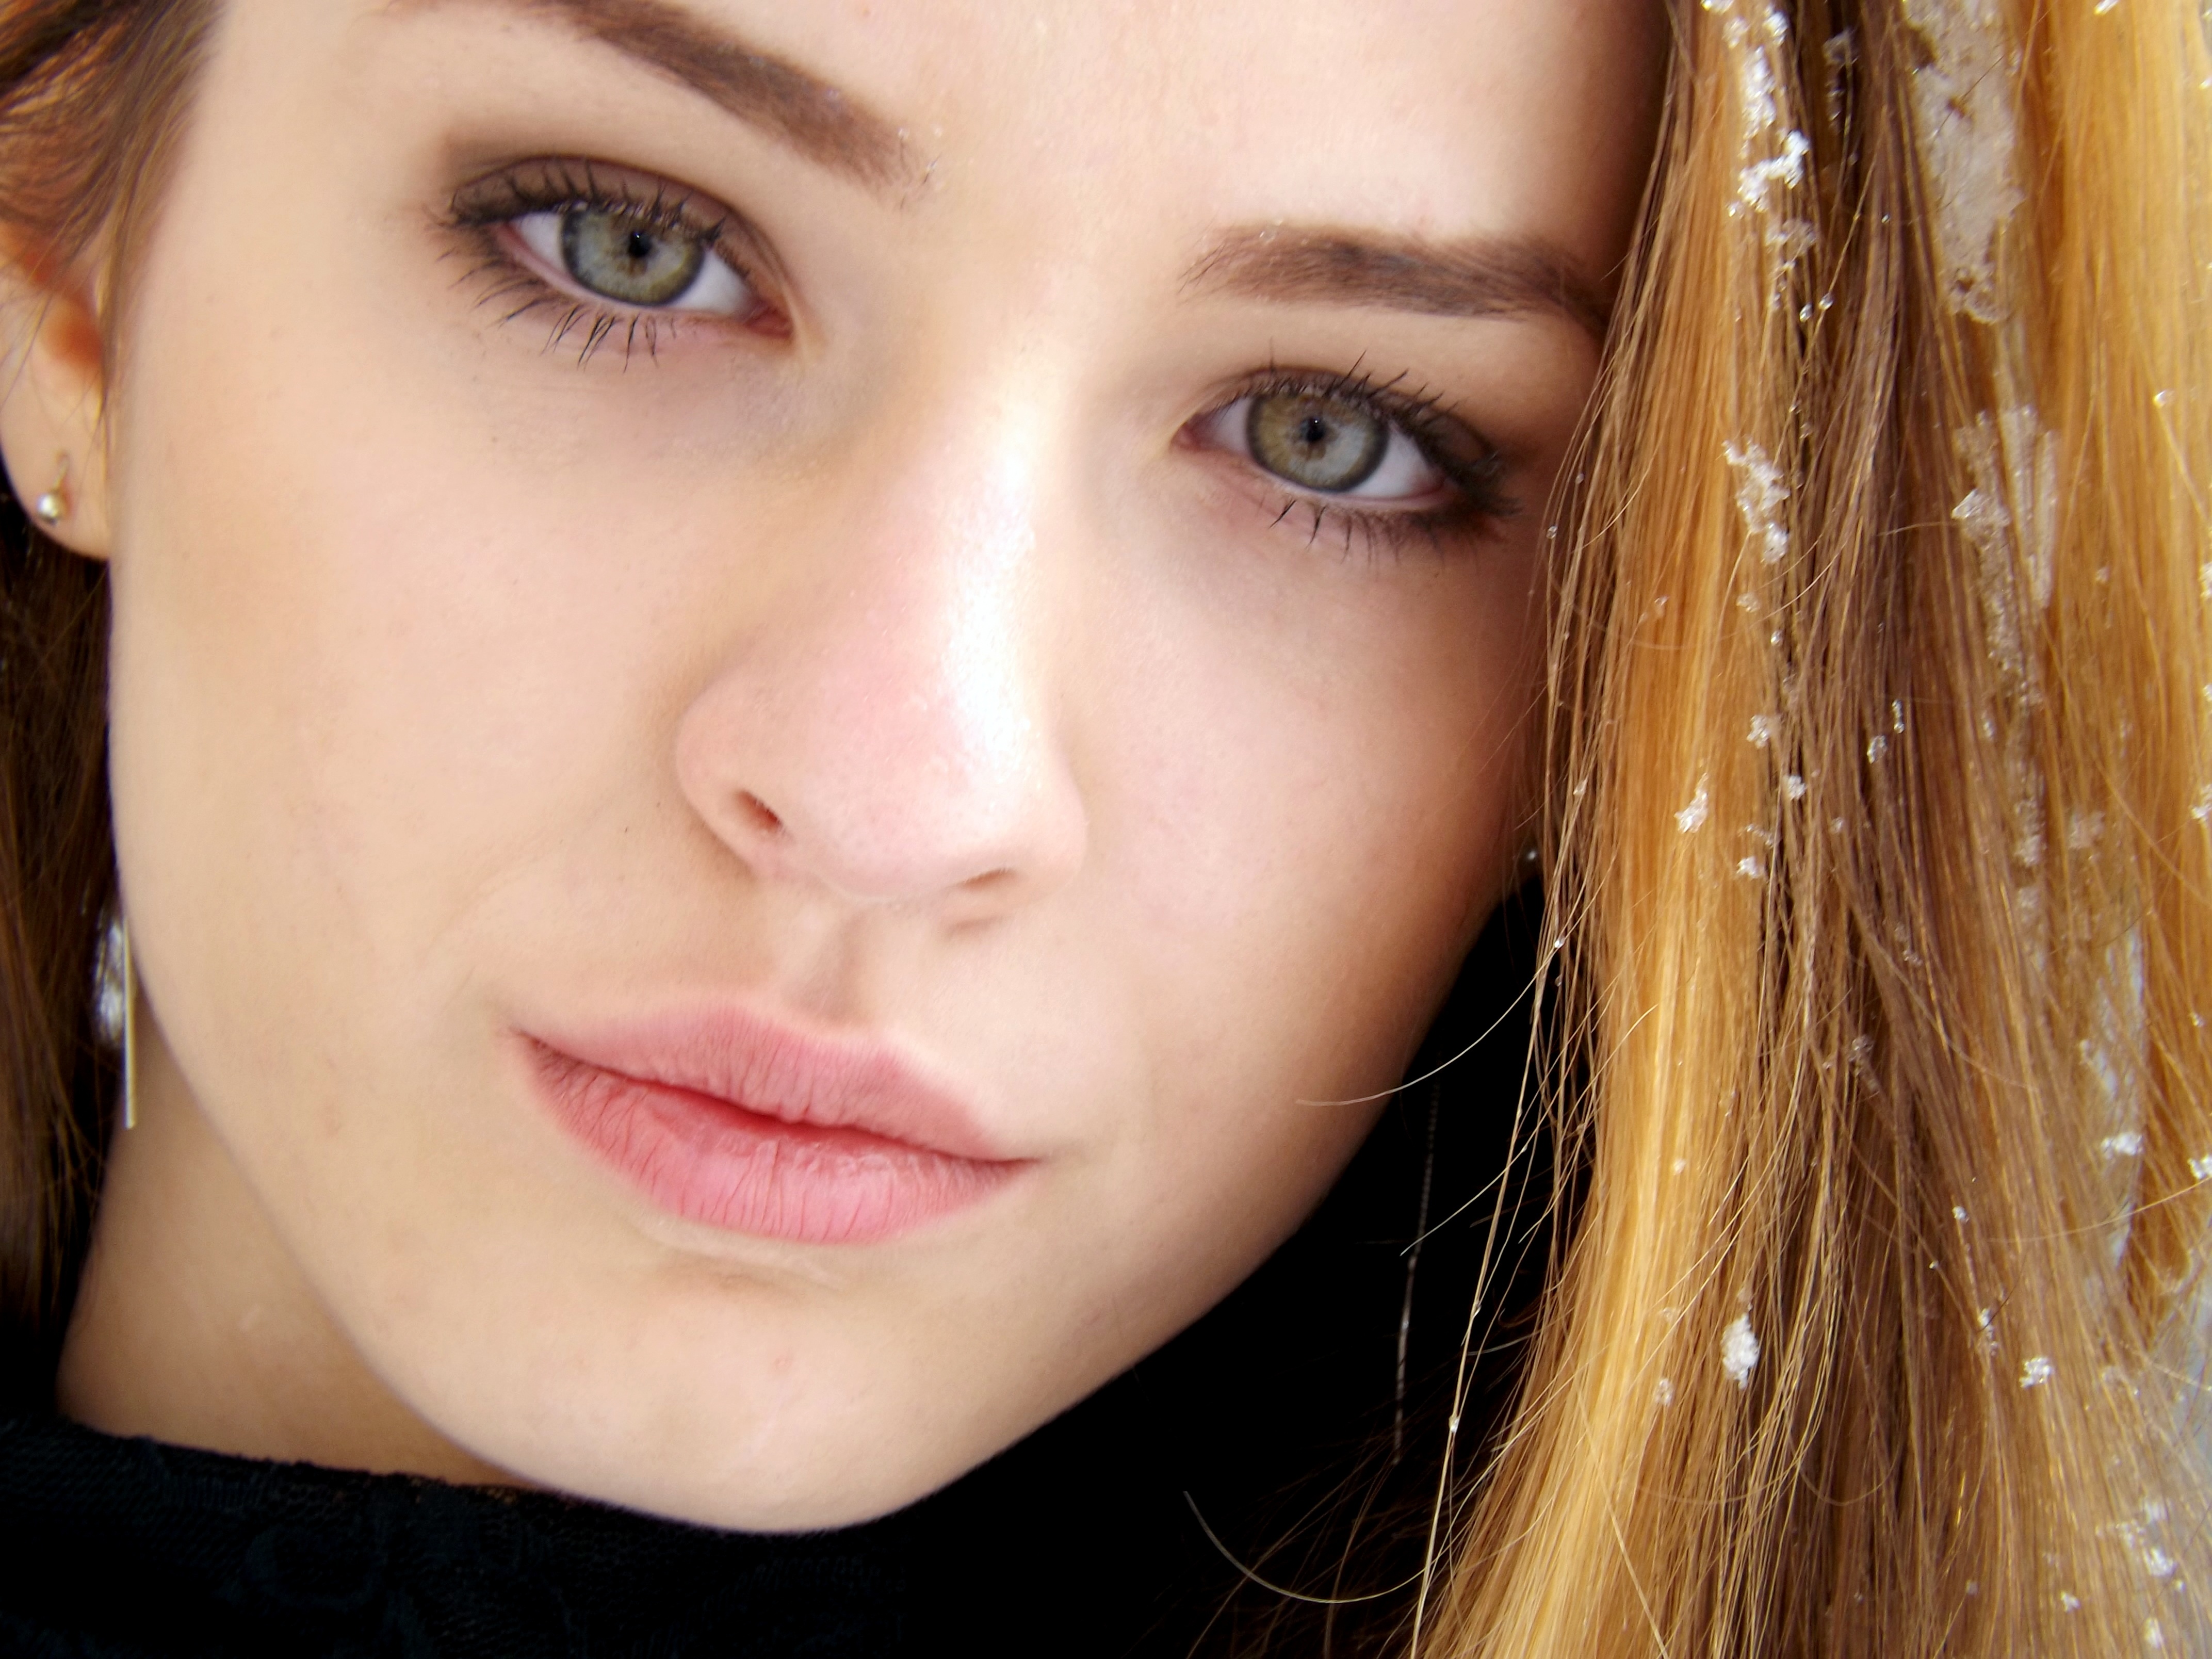
snow, winter, girl, hair, photography, portrait, model, blonde, lip, hairstyle, eyebrow, mouth, long hair, eyelash, close up, human body, black hair, face, nose, cheek, eye, head, skin, beauty, blond, organ, green eyes, brown hair, portrait photography